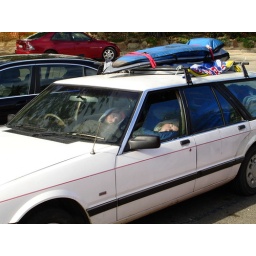
surfers sleeping in their car